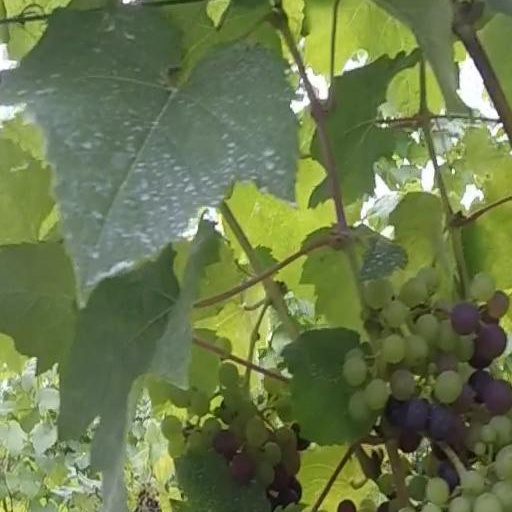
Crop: grape